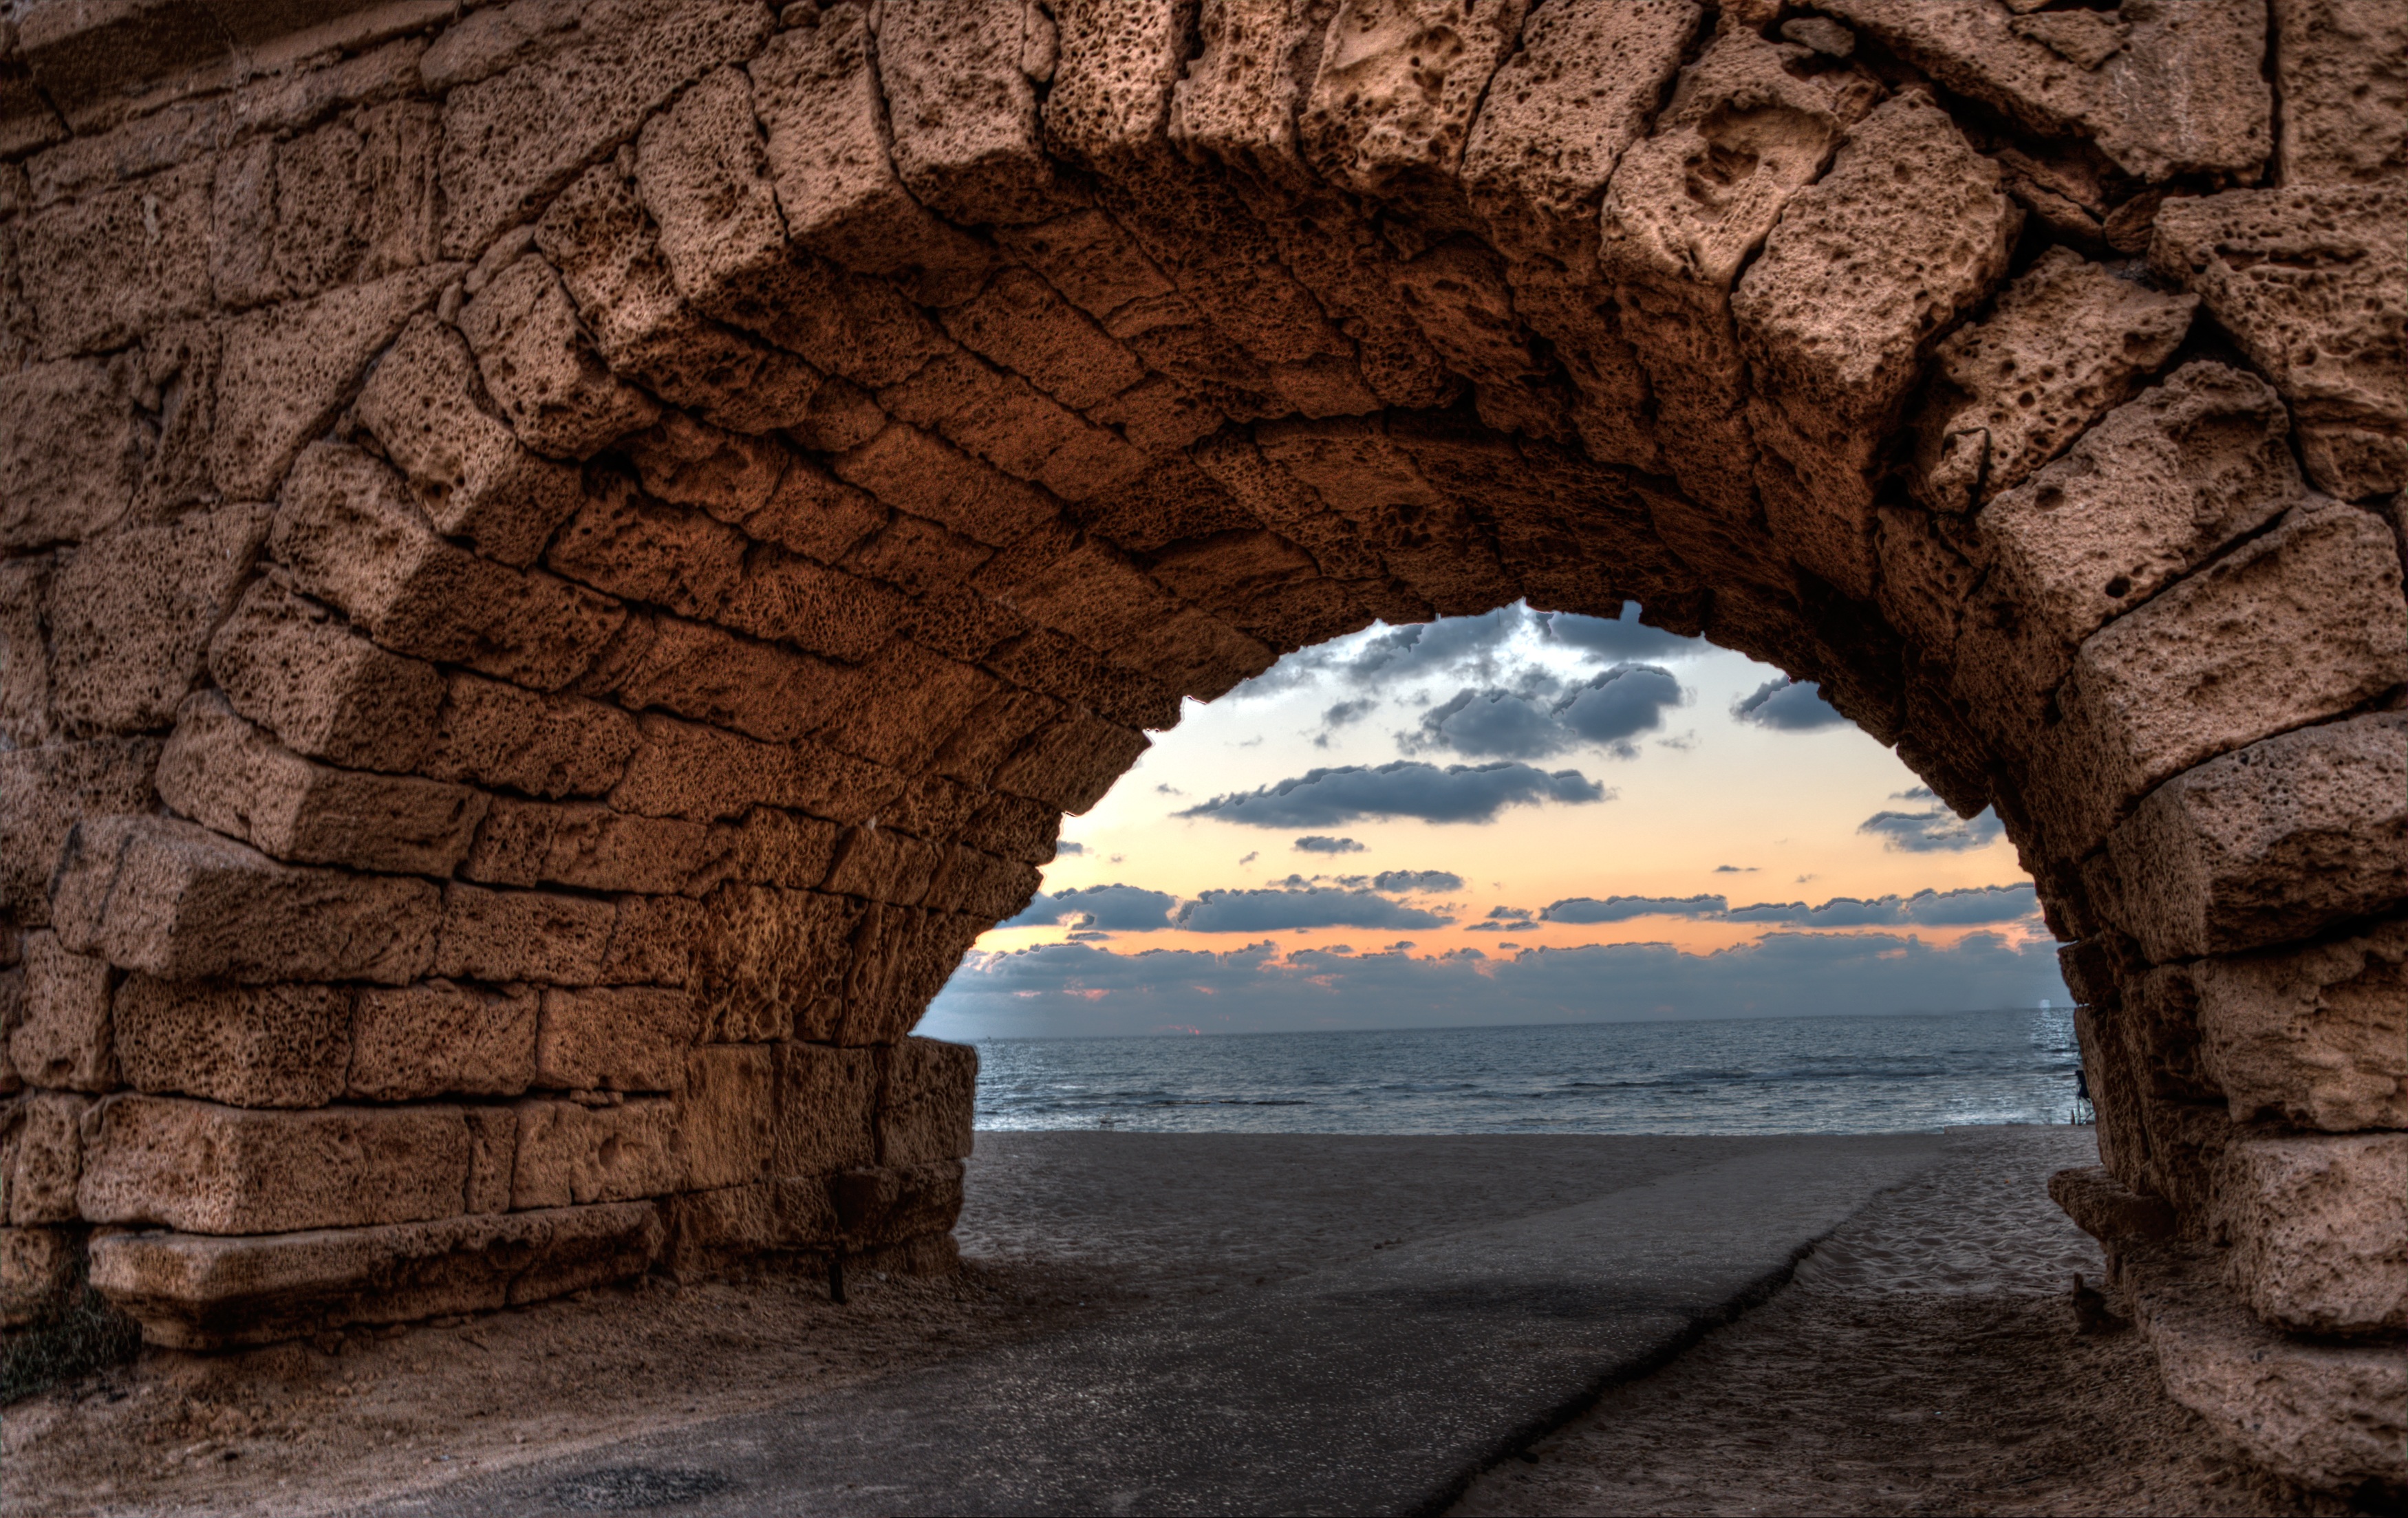
beach, rock, architecture, sunset, wall, formation, arch, fortification, material, temple, ruins, arc, ancient history